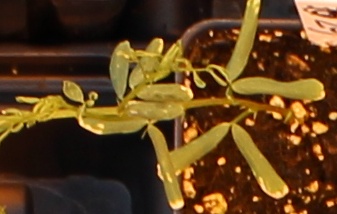
Label: Lentil